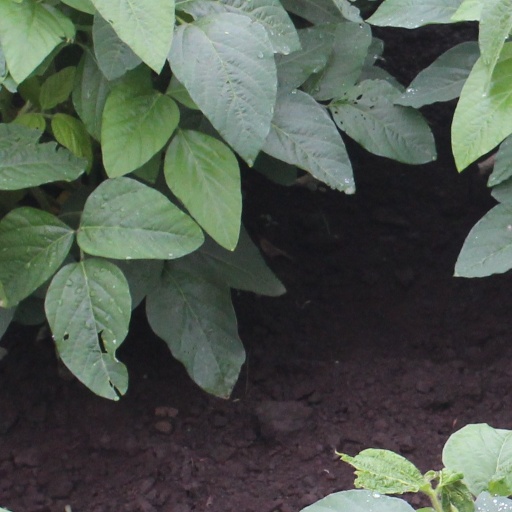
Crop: soybean